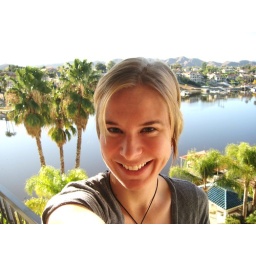
Monday #49. November 30, 2009 on the balcony of my parents' house in Canyon Lake, California.